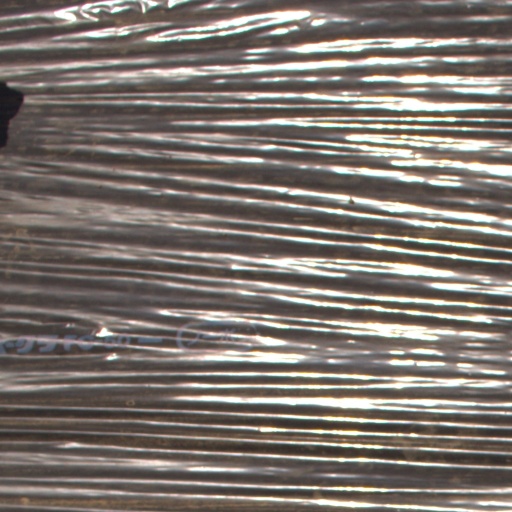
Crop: Jerusalem artichoke